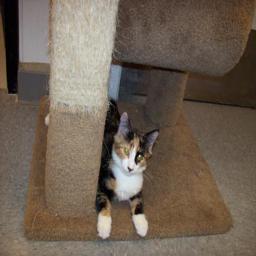
Animal: cats